Hawthorne Dene (house)

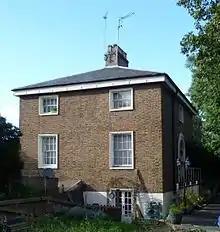
Hawthorne Dene

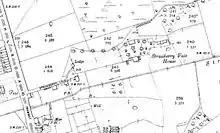
Ordnance Survey map from the 1910s showing Hawthorne Dene before the construction of the North Circular Road and the Strawberry Vale Estate. The house is immediately above the words "B.M.207.9".

Hawthorne Dene is a grade II* listed building in Strawberry Vale, East Finchley, in London. It borders the North Circular Road.